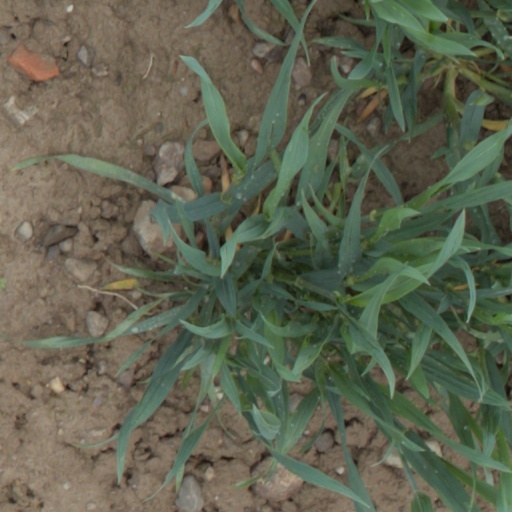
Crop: wheat